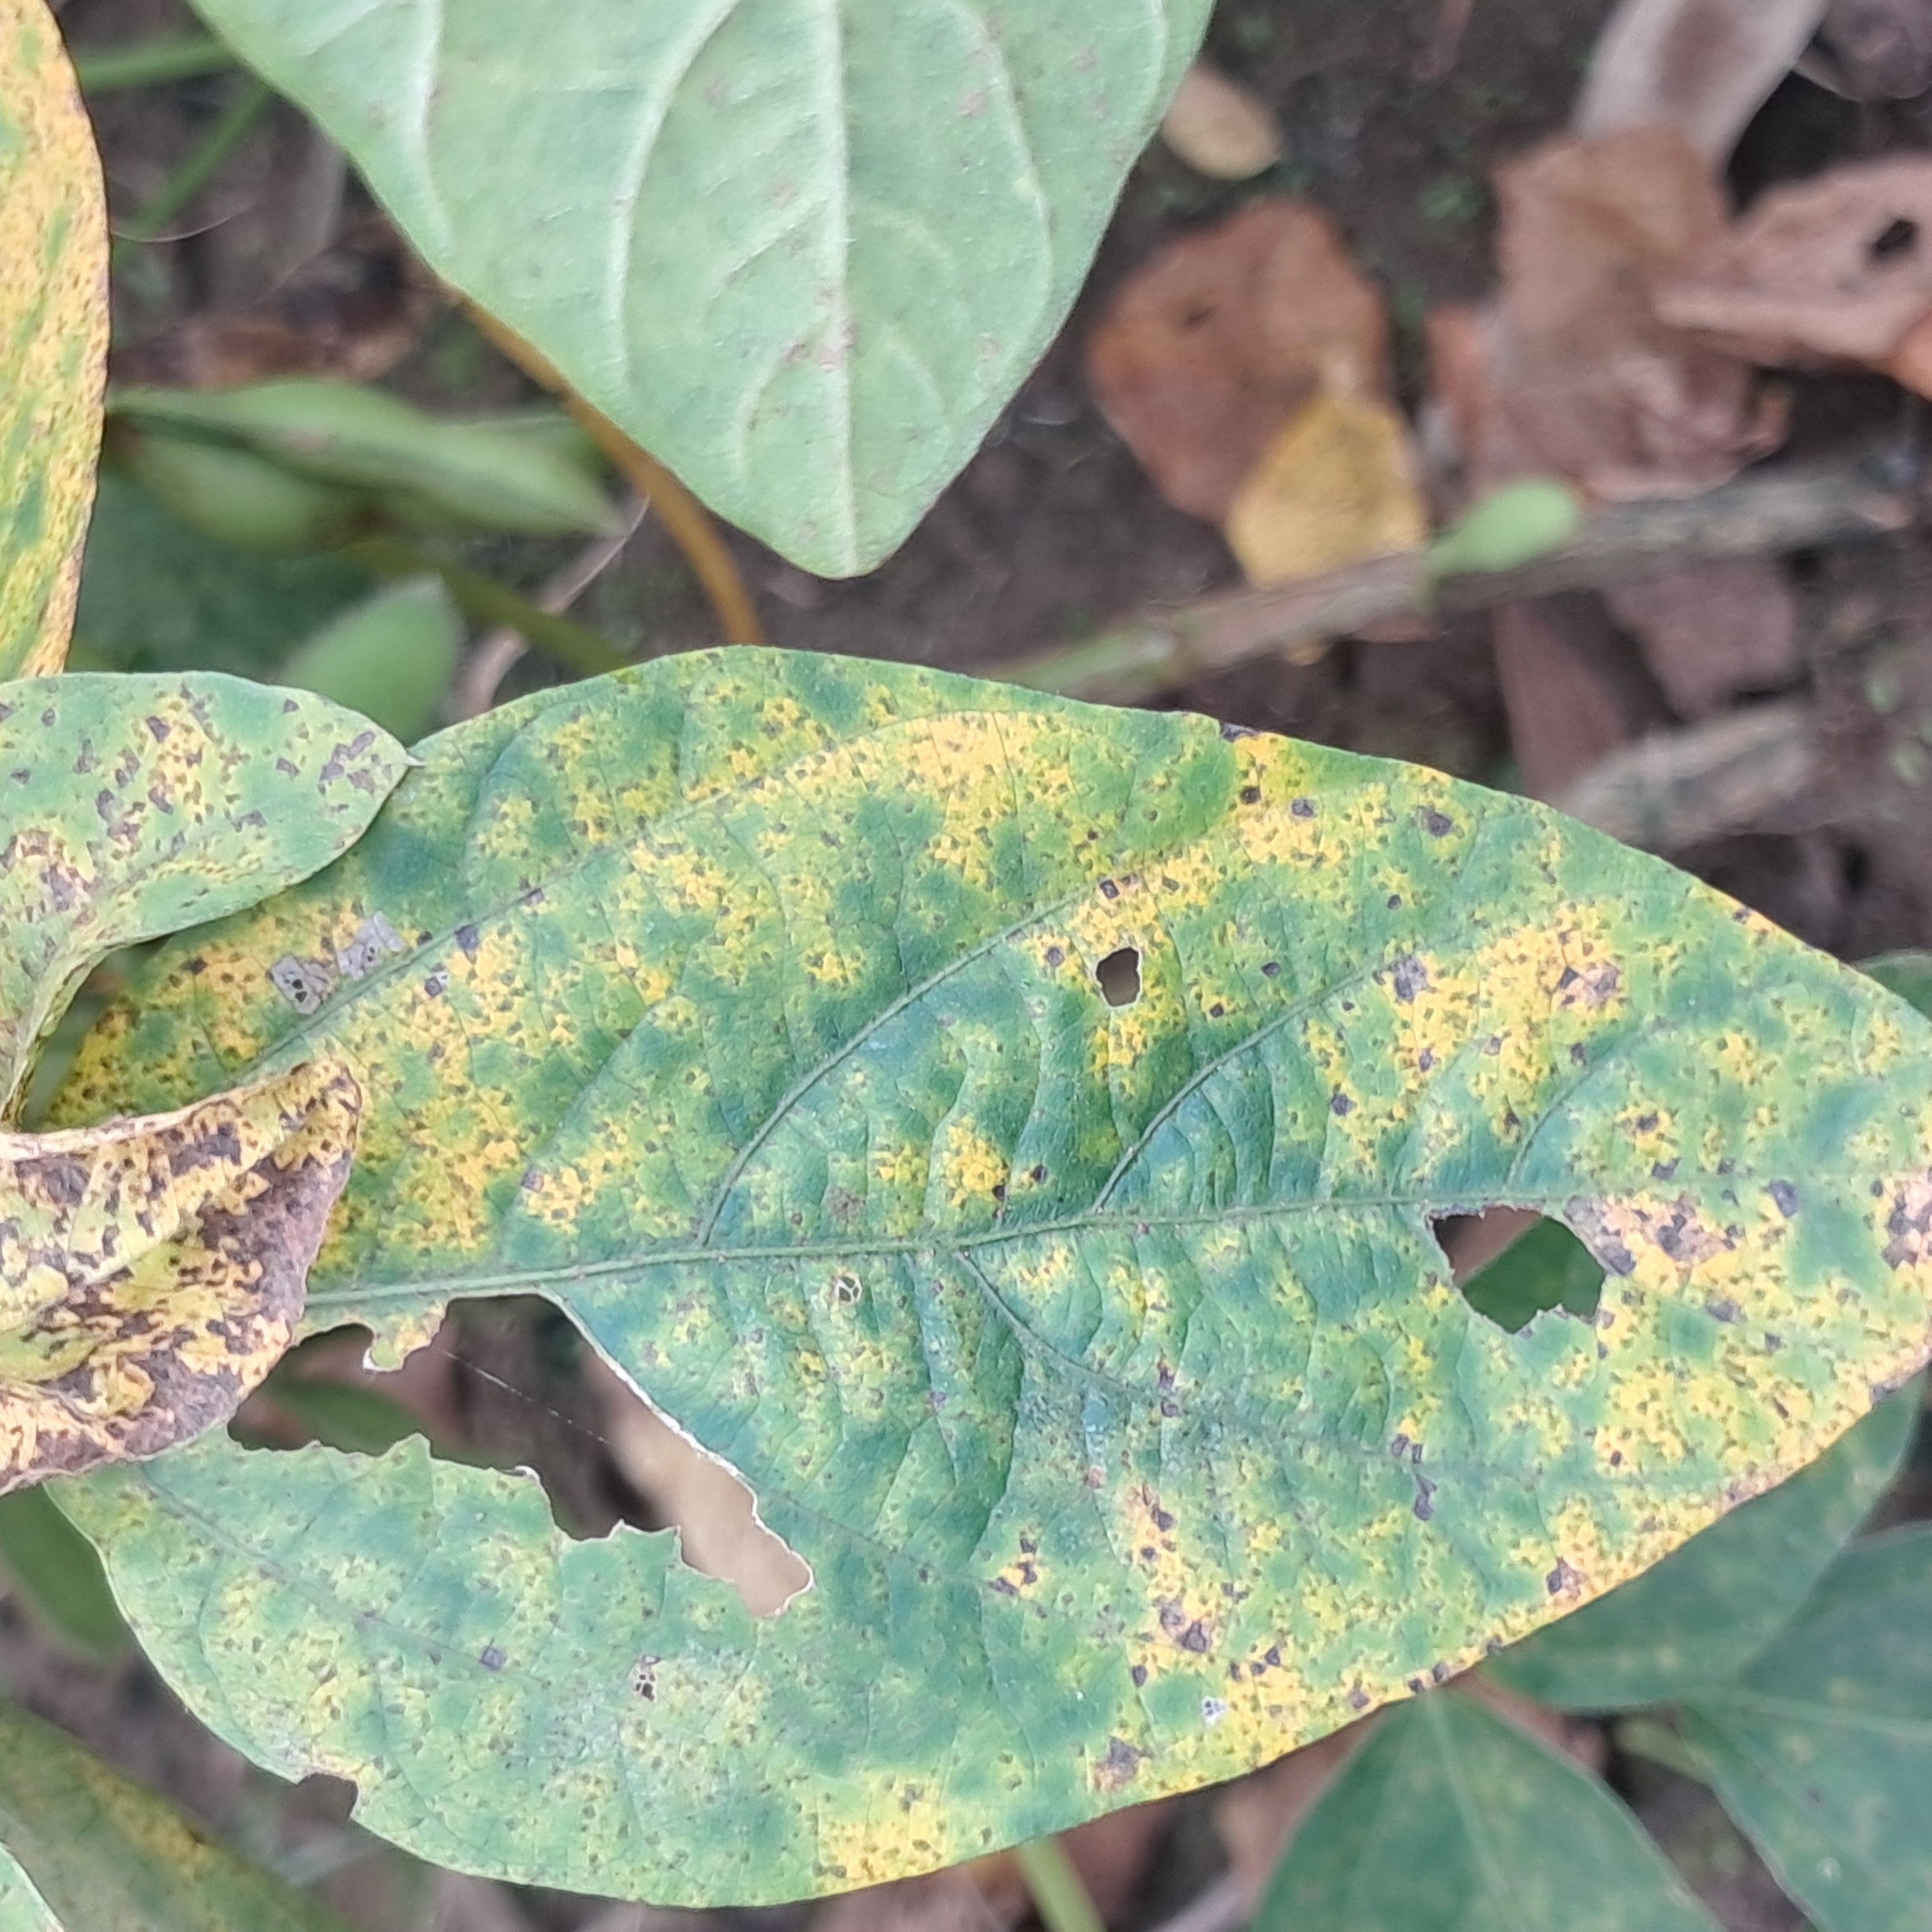
Label: Spectoria_Brown_Spot